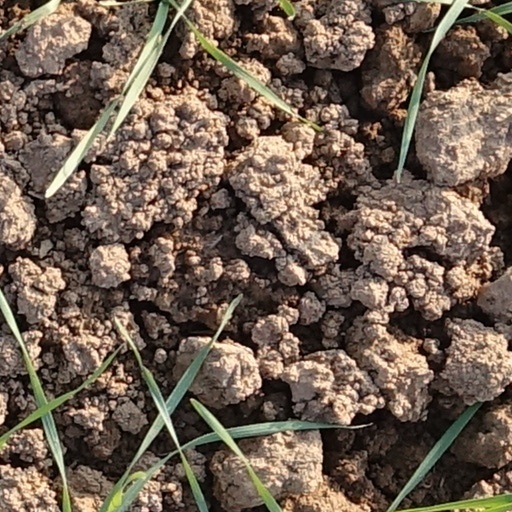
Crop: wheat